Renée Fleming

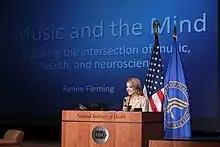
Fleming standing at a lectern, speaking

In 2017, Fleming and Francis Collins, director of the National Institutes of Health, had published a joint article in the "Journal of the American Medical Association" on music and health.